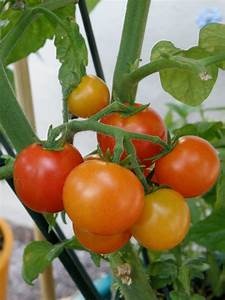
Label: tomato